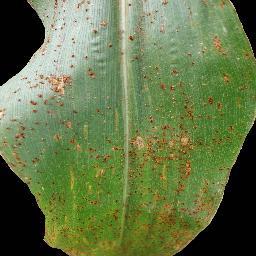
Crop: corn
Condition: (maize)_common_rust